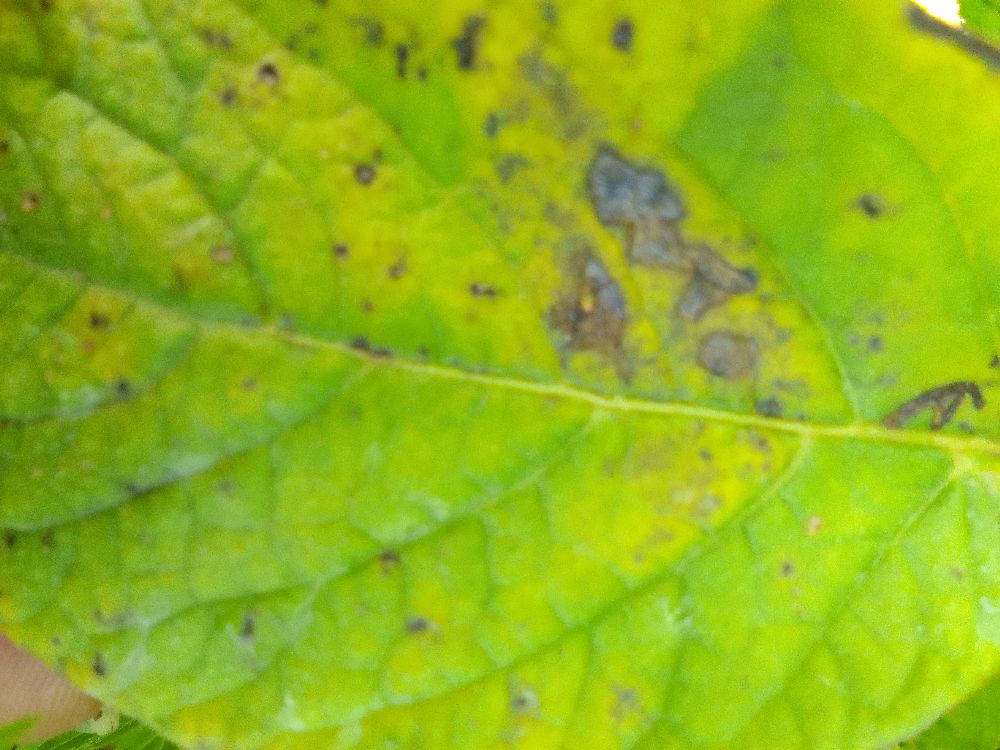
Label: Early blight